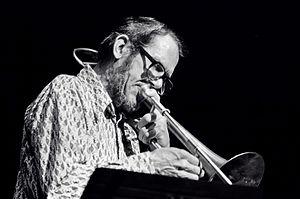
James Minter Knepper, né le 22 novembre 1927 à Los Angeles et mort le 14 juin 2003 à Triadelphia, est un tromboniste de jazz américain. Il a joué et enregistré en tant que leader ou avec de grandes figures du jazz comme Charlie Barnet, Woody Herman, Claude Thornhill, Stan Kenton, Benny Goodman, Gil Evans, Thad Jones et Mel Lewis, Toshiko Akiyoshi et Lew Tabackin, mais il est surtout connu pour avoir composé et joué aux côtés de Charles Mingus de la fin des années 1950 au début des années 1960.